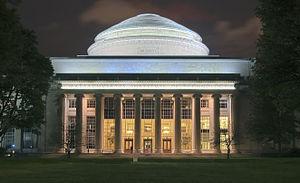
Image HDR du dôme du campus du MIT. Image retravaillée digitalement (diminution de l'exposition, diminution du bruit).
Les États-Unis, en forme longue les États-Unis d'Amérique, ou EUA, sont un pays transcontinental dont la majorité du territoire se situe en Amérique du Nord. Les États-Unis ont la structure politique d'une République constitutionnelle et fédérale à Régime présidentiel, ils sont composée de cinquante États, dont quarante-huit sont adjacents et forment le Mainland. Celui-ci est encadré par l'océan Atlantique à l'est, le golfe du Mexique au sud-est et l'océan Pacifique à l'ouest, et se trouve bordé au nord par le Canada et au sud-ouest par le Mexique. Les deux États non limitrophes sont l'Alaska, situé au nord-ouest du Canada, et Hawaï, un archipel situé au milieu de l'océan Pacifique-nord. De plus, le pays comprend quatorze territoires insulaires disséminés dans la mer des Caraïbes et le Pacifique. La géographie et le climat du pays sont extrêmement diversifiés, abritant une grande variété de faune et de flore, faisant des États-Unis l'un des 17 pays mégadivers de la planète.